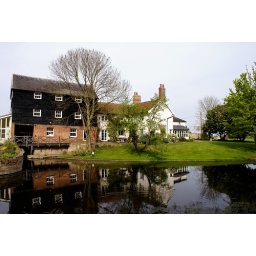
Old water mill by the river Blackbourne Bardwell Suffolk